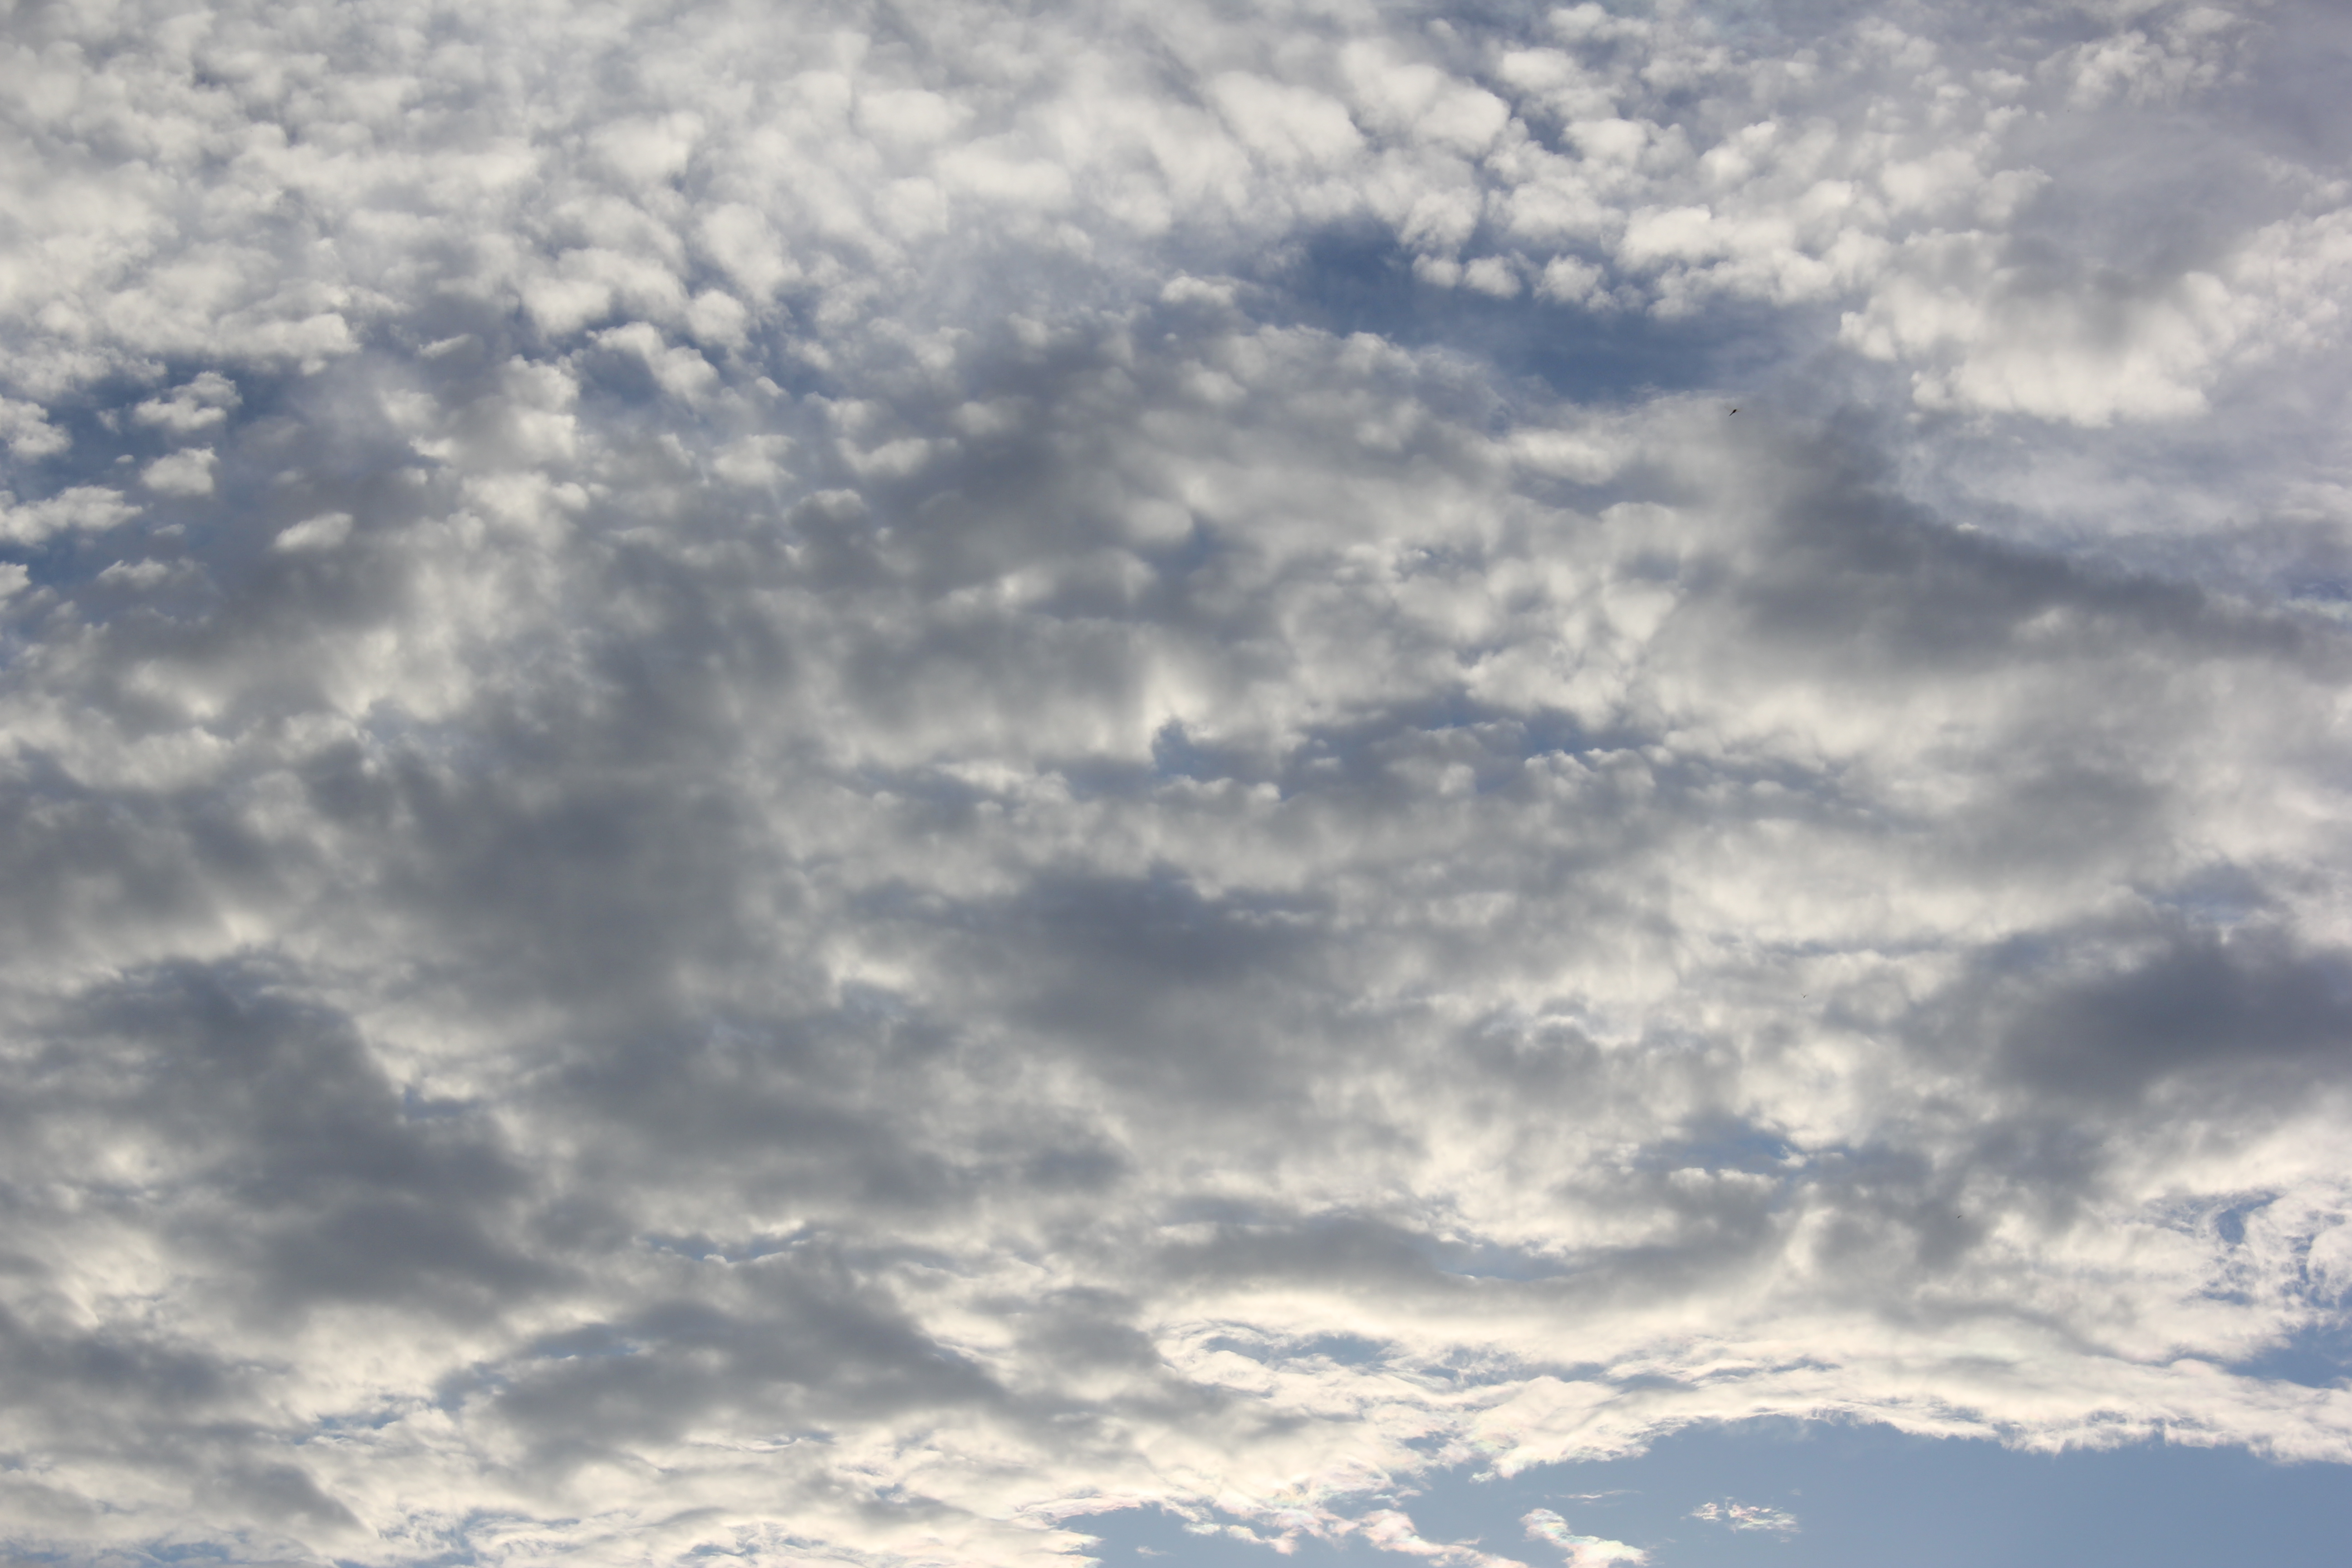
Cloud type: Stratocumulus